Rahman Ismail

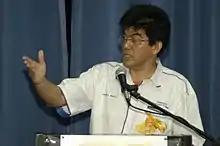
Datuk Rahman Ismail speaking at an event as a Member of the Malaysian Parliament for Gombak, Selangor.

Rahman bin Ismail is a Malaysian politician, social activist, and medical doctor. He is the former Member of Parliament (MP) for the Gombak constituency, serving from 2004 to 2008. He is a member of the United Malays National Organisation (UMNO), a major component party in the Barisan Nasional (BN) coalition. He founded and is currently the chairman of Gabungan NGO, the NGO Gombak, a mixed confederation of 153 smaller NGOs in Gombak. He is also a member of the Academy of Medicine of Malaysia.